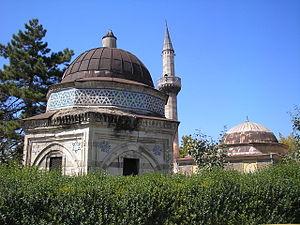
La mosquée Aladja ou mosquée Ishak Bey est une mosquée ottomane située dans la ville de Skopje, en Macédoine du Nord. Elle se trouve en bordure du vieux bazar et a été construite en 1438 par le commandant turc Ishak Bey.
Skopje est la capitale et la plus grande ville de la Macédoine du Nord. Elle compte aujourd'hui un peu plus de 500 000 habitants, soit le tiers de la population totale du pays, dont une forte minorité d'Albanais et des communautés turque et rom. Seule métropole nord-macédonienne, elle concentre la majeure partie des fonctions administratives, économiques et culturelles du pays. Elle est située sur un important carrefour routier des Balkans, entre l'Égée et le Danube, et l'Adriatique et la mer Noire, et vit principalement de l'industrie métallurgique, agroalimentaire et textile.
Le vieux bazar de Skopje est le plus grand bazar des Balkans en dehors d'Istanbul. Il se trouve au nord du centre-ville de Skopje, capitale de la Macédoine du Nord, à proximité du Vardar. Le bazar est le seul quartier ancien de la ville à avoir largement survécu au tremblement de terre de 1963.
Les Turcs de Macédoine forment le troisième groupe ethnique de la Macédoine du Nord, derrière les Macédoniens et les Albanais. Ils représentaient, avec 77 959 personnes, 3,9 % de la population totale du pays en 2002 et sont concentrés principalement dans l'ouest du pays. La plupart sont venus après la conquête turque de l'Empire byzantin au XIVᵉ siècle et ont laissé un important héritage culturel. Depuis que la Macédoine s'est affranchie de l'Empire ottoman au début du XXᵉ siècle, la minorité turque diminue continuellement. Ils sont en majorité dans deux municipalités du pays, Tsentar Joupa et Plasnitsa.